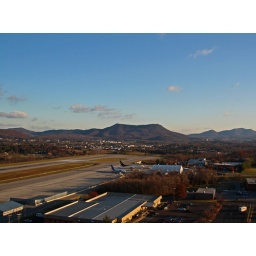
Looking east from the air traffic control tower in Roanoke,Va. Tinker mountain is in the center.